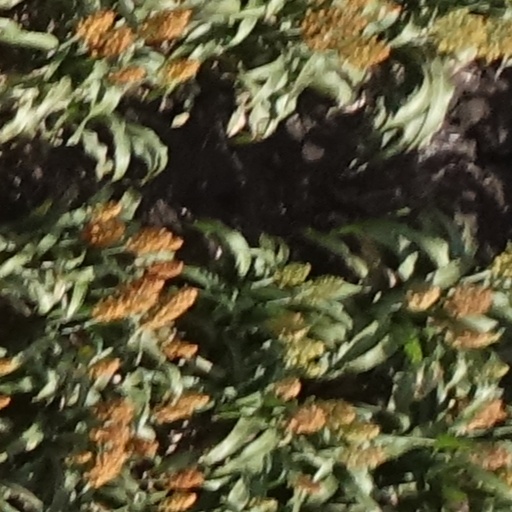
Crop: sorghum